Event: Nepal Earthquake
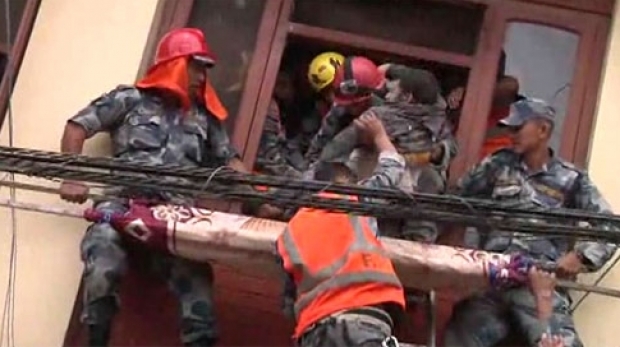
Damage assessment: no_damage